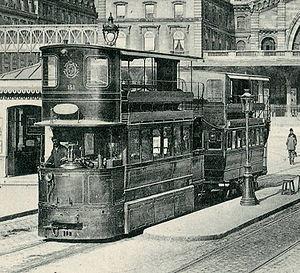
Un moteur à air comprimé est un type de moteur tirant sa puissance mécanique de la détente d'air comprimé avant l'entrée dans le moteur.
La Compagnie générale des omnibus est constituée en 1855 par fusion de plusieurs compagnies de transports urbains parisiens, sur la pression des autorités de l'époque soucieuses d'organiser le transport public de voyageurs à Paris.
Un véhicule à air comprimé est un véhicule mû par un moteur à air comprimé, l'air étant généralement stocké dans un réservoir.